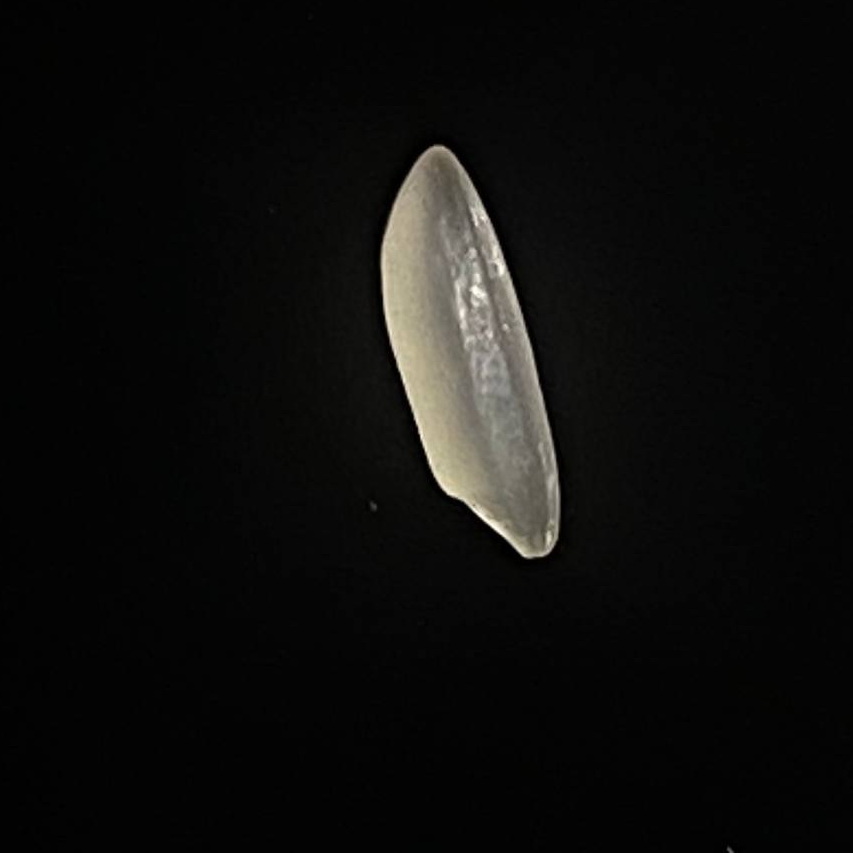
Rice variety: Najirshail